Synthajoy

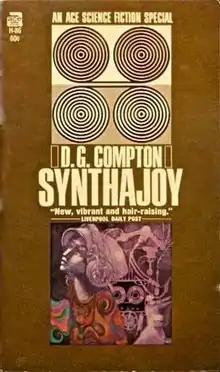
Ace Specials cover

Synthajoy is a science fiction novel by D. G. Compton originally published in 1968 as an Ace Science Fiction Special in the United States and in hardcover by Hodder & Stoughton in Great Britain. An Italian translation appeared in 1972. Gregg Press issued an archival edition in 1977. Orion Books revived the novel as part of its Gateway line in 2011.